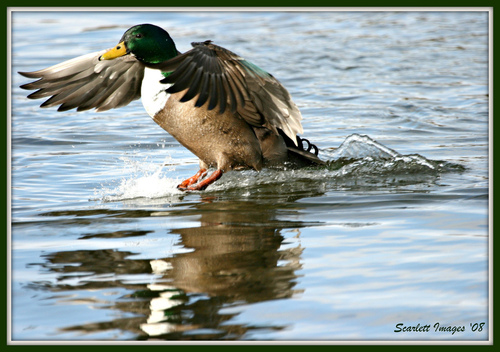
a big bird with a green head and grey feathers with a yellow beak.
this bird has a brown belly, white breast and a green head.
a large bird with a white breast, brown belly, green wings and head, and a yellow bill.
this bird is brown with white on its neck and has a long, pointy beak.
the bird has a green crown and a long yellow bill with a black dot.
this bird is brown with white and has a long, pointy beak.
the bill of the bird is orange with a hint of black at the curved pointed tip.
this bird is brown with white and green and has a long, pointy beak.
this bird has a brown body, white throat, green head, and long brown wingspan.
the bird has a large yellow bill and green crown with large wingbars.
Species: Mallard